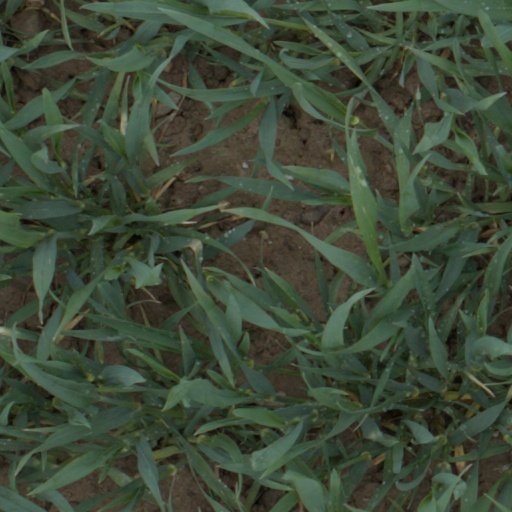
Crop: wheat